Forza Horizon 5

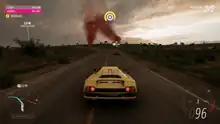
Gameplay in "Forza Horizon 5"; here, a player is racing a Lamborghini Diablo SV against a Porsche 911 in a street race during a Horizon story.

"Forza Horizon 5" is a racing video game set in an open world environment based in a fictional representation of Mexico. The game has the largest map in the entire "Forza Horizon" series, being 50% larger than its predecessor, "Forza Horizon 4", while also having the highest point in the "Horizon" series. The map was described by creative director Mike Brown as one of the most diverse "Forza Horizon" maps the team has built. The map contains an active caldera volcano, jungles and beaches, ancient Mayan temples, and towns and cities such as Guanajuato. Players can explore the open world freely, though they can also compete in multiplayer races and complete the campaign mode. Both the cars featured in the game and the player character can be extensively customised. Players are able to create custom liveries and tunes for cars, and perform engine swaps, drivetrain swaps, or install body kits on certain vehicles. The game is the first in the franchise to support ray tracing on cars.